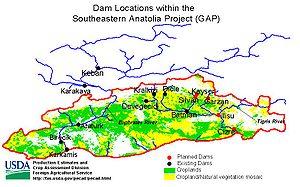
Le secteur de l'hydroélectricité en Turquie occupe une place importante dans l'économie du pays : sa part dans la production d'électricité, très variable selon l'abondance des pluies, était de 24,5 % en 2016.